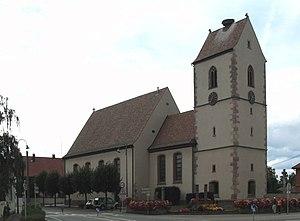
L'église Saint-Imier á Battenheim
Battenheim est une commune de l'arrondissement de Mulhouse, située dans le département du Haut-Rhin, en région Grand Est.